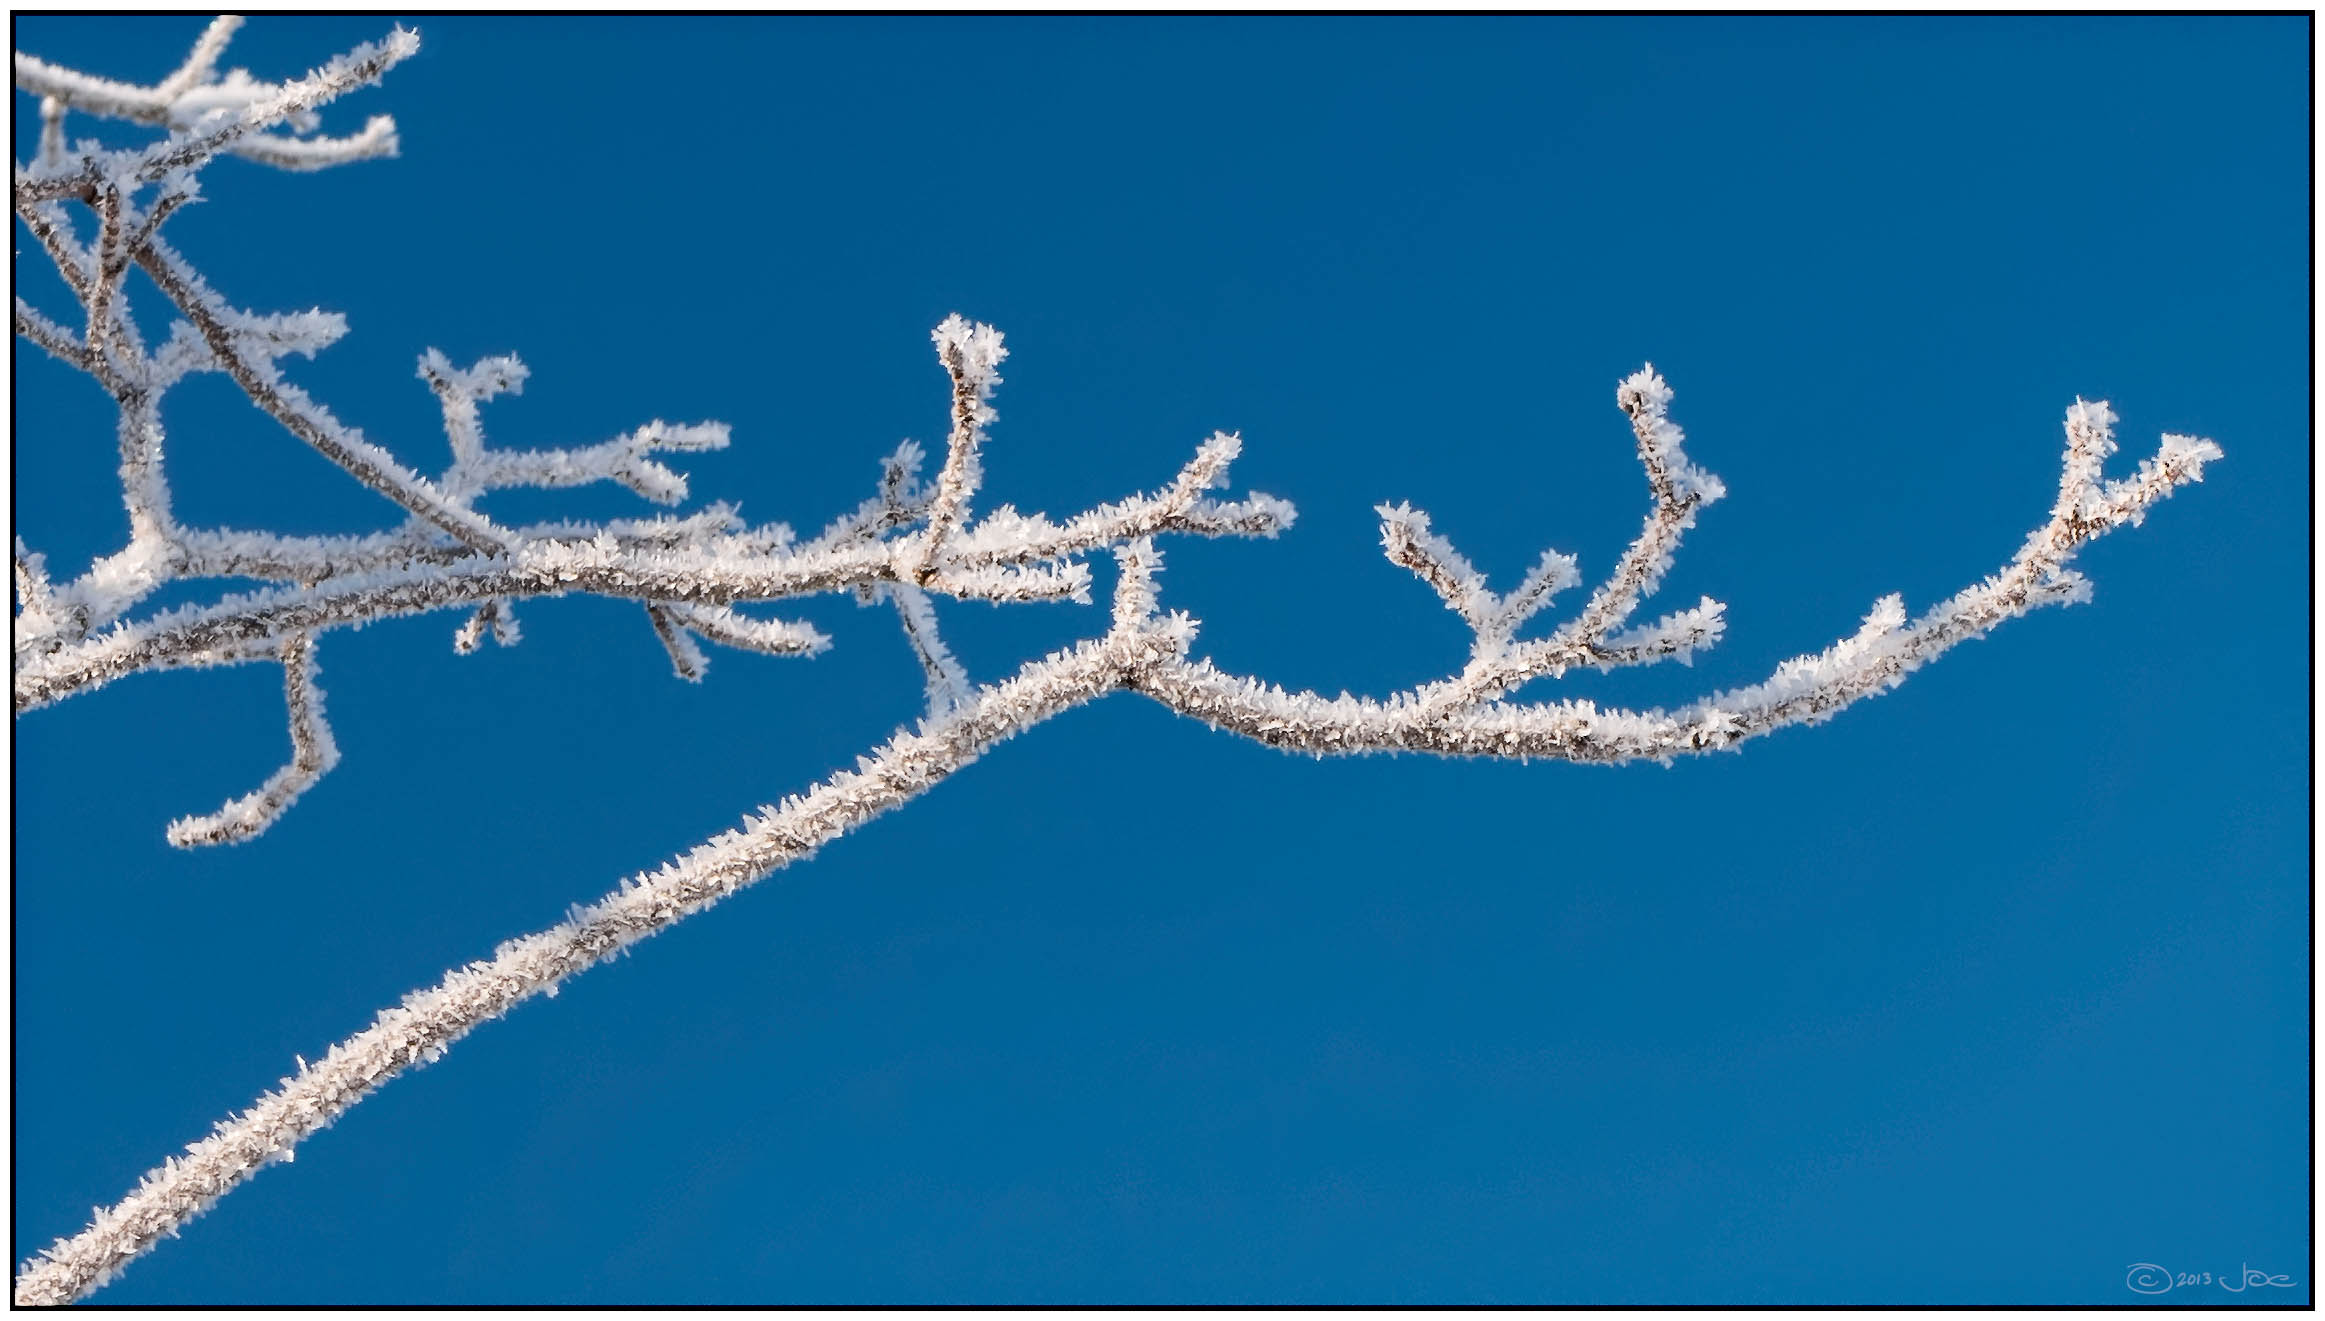
branch, flower, frost, ice, twig, canada, mississauga, ontario, lumix, panasonic, dmc, lx7, panasoniclumixdmclx7, freezing, hoar